Auguste François Chomel

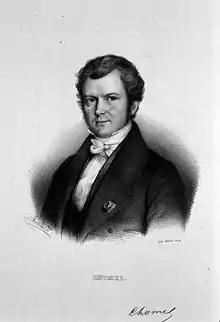
Auguste François Chomel, engraving by Zéphirin Belliard

Auguste François Chomel (13 April 1788 in Paris – 9 April 1858 in Morsang-sur-Orge) was a French pathologist.